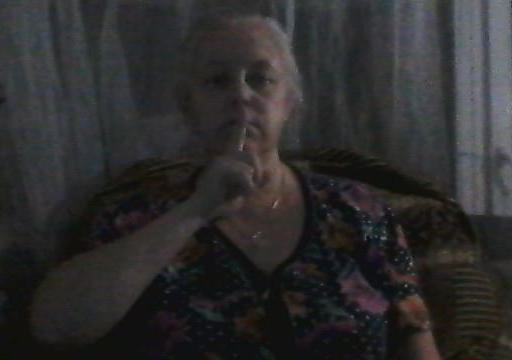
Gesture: mute